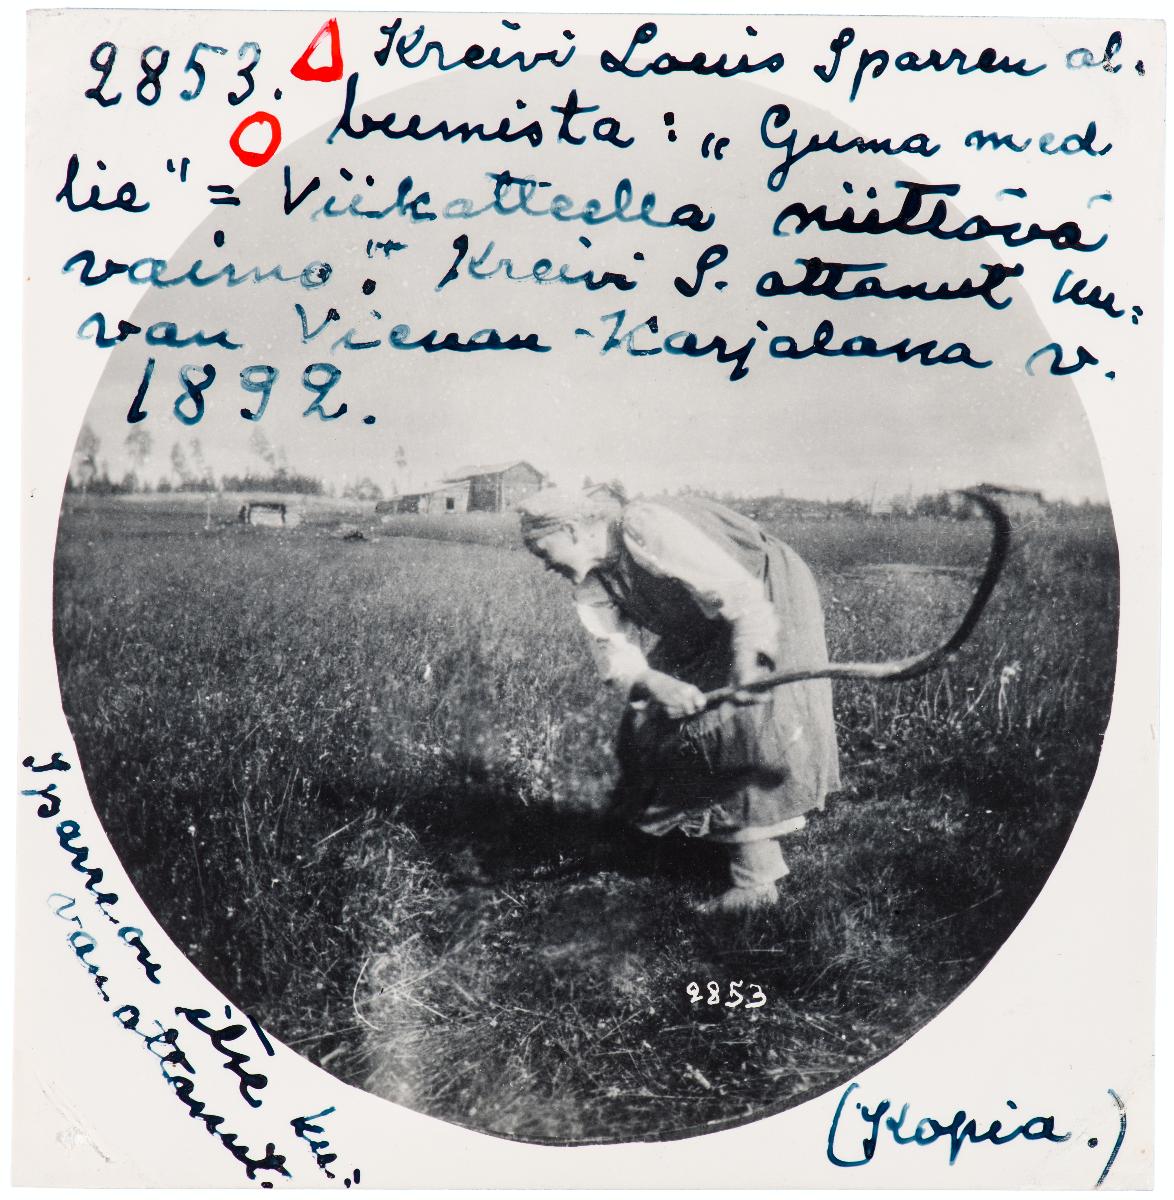
Viikatteella niittävä nainen Vienan Karjalassa; Gumma med lie i Nord-Karelien i Ryssland år 1892
Woman mows with a scythe in White Karelia
sisällön kuvaus: Nainen niittää viikatteella Vienan Karjalassa vuonna 1892. content description: Woman mows with a scythe in White Karelia in 1892. innehållsbeskrivning: En kvinna slår med lie i Nord-Karelien i Ryssland sommaren 1892.
Kuvaaja: Sparre, Louis, kuvaaja
Vuosi: 1938
Paikka: , Karjala; , Venäjä; Itä-Karjala, Viena
Aiheet: viikatteet; peltoviljely; heinänkorjuu; viljankorjuu; maatalous; sirpit; scythes; field cropping; hay harvest; grain harvest; farming; sickles; liar; åkerbruk; höbärgning; spannmålsskörd; jordbruk; skäror